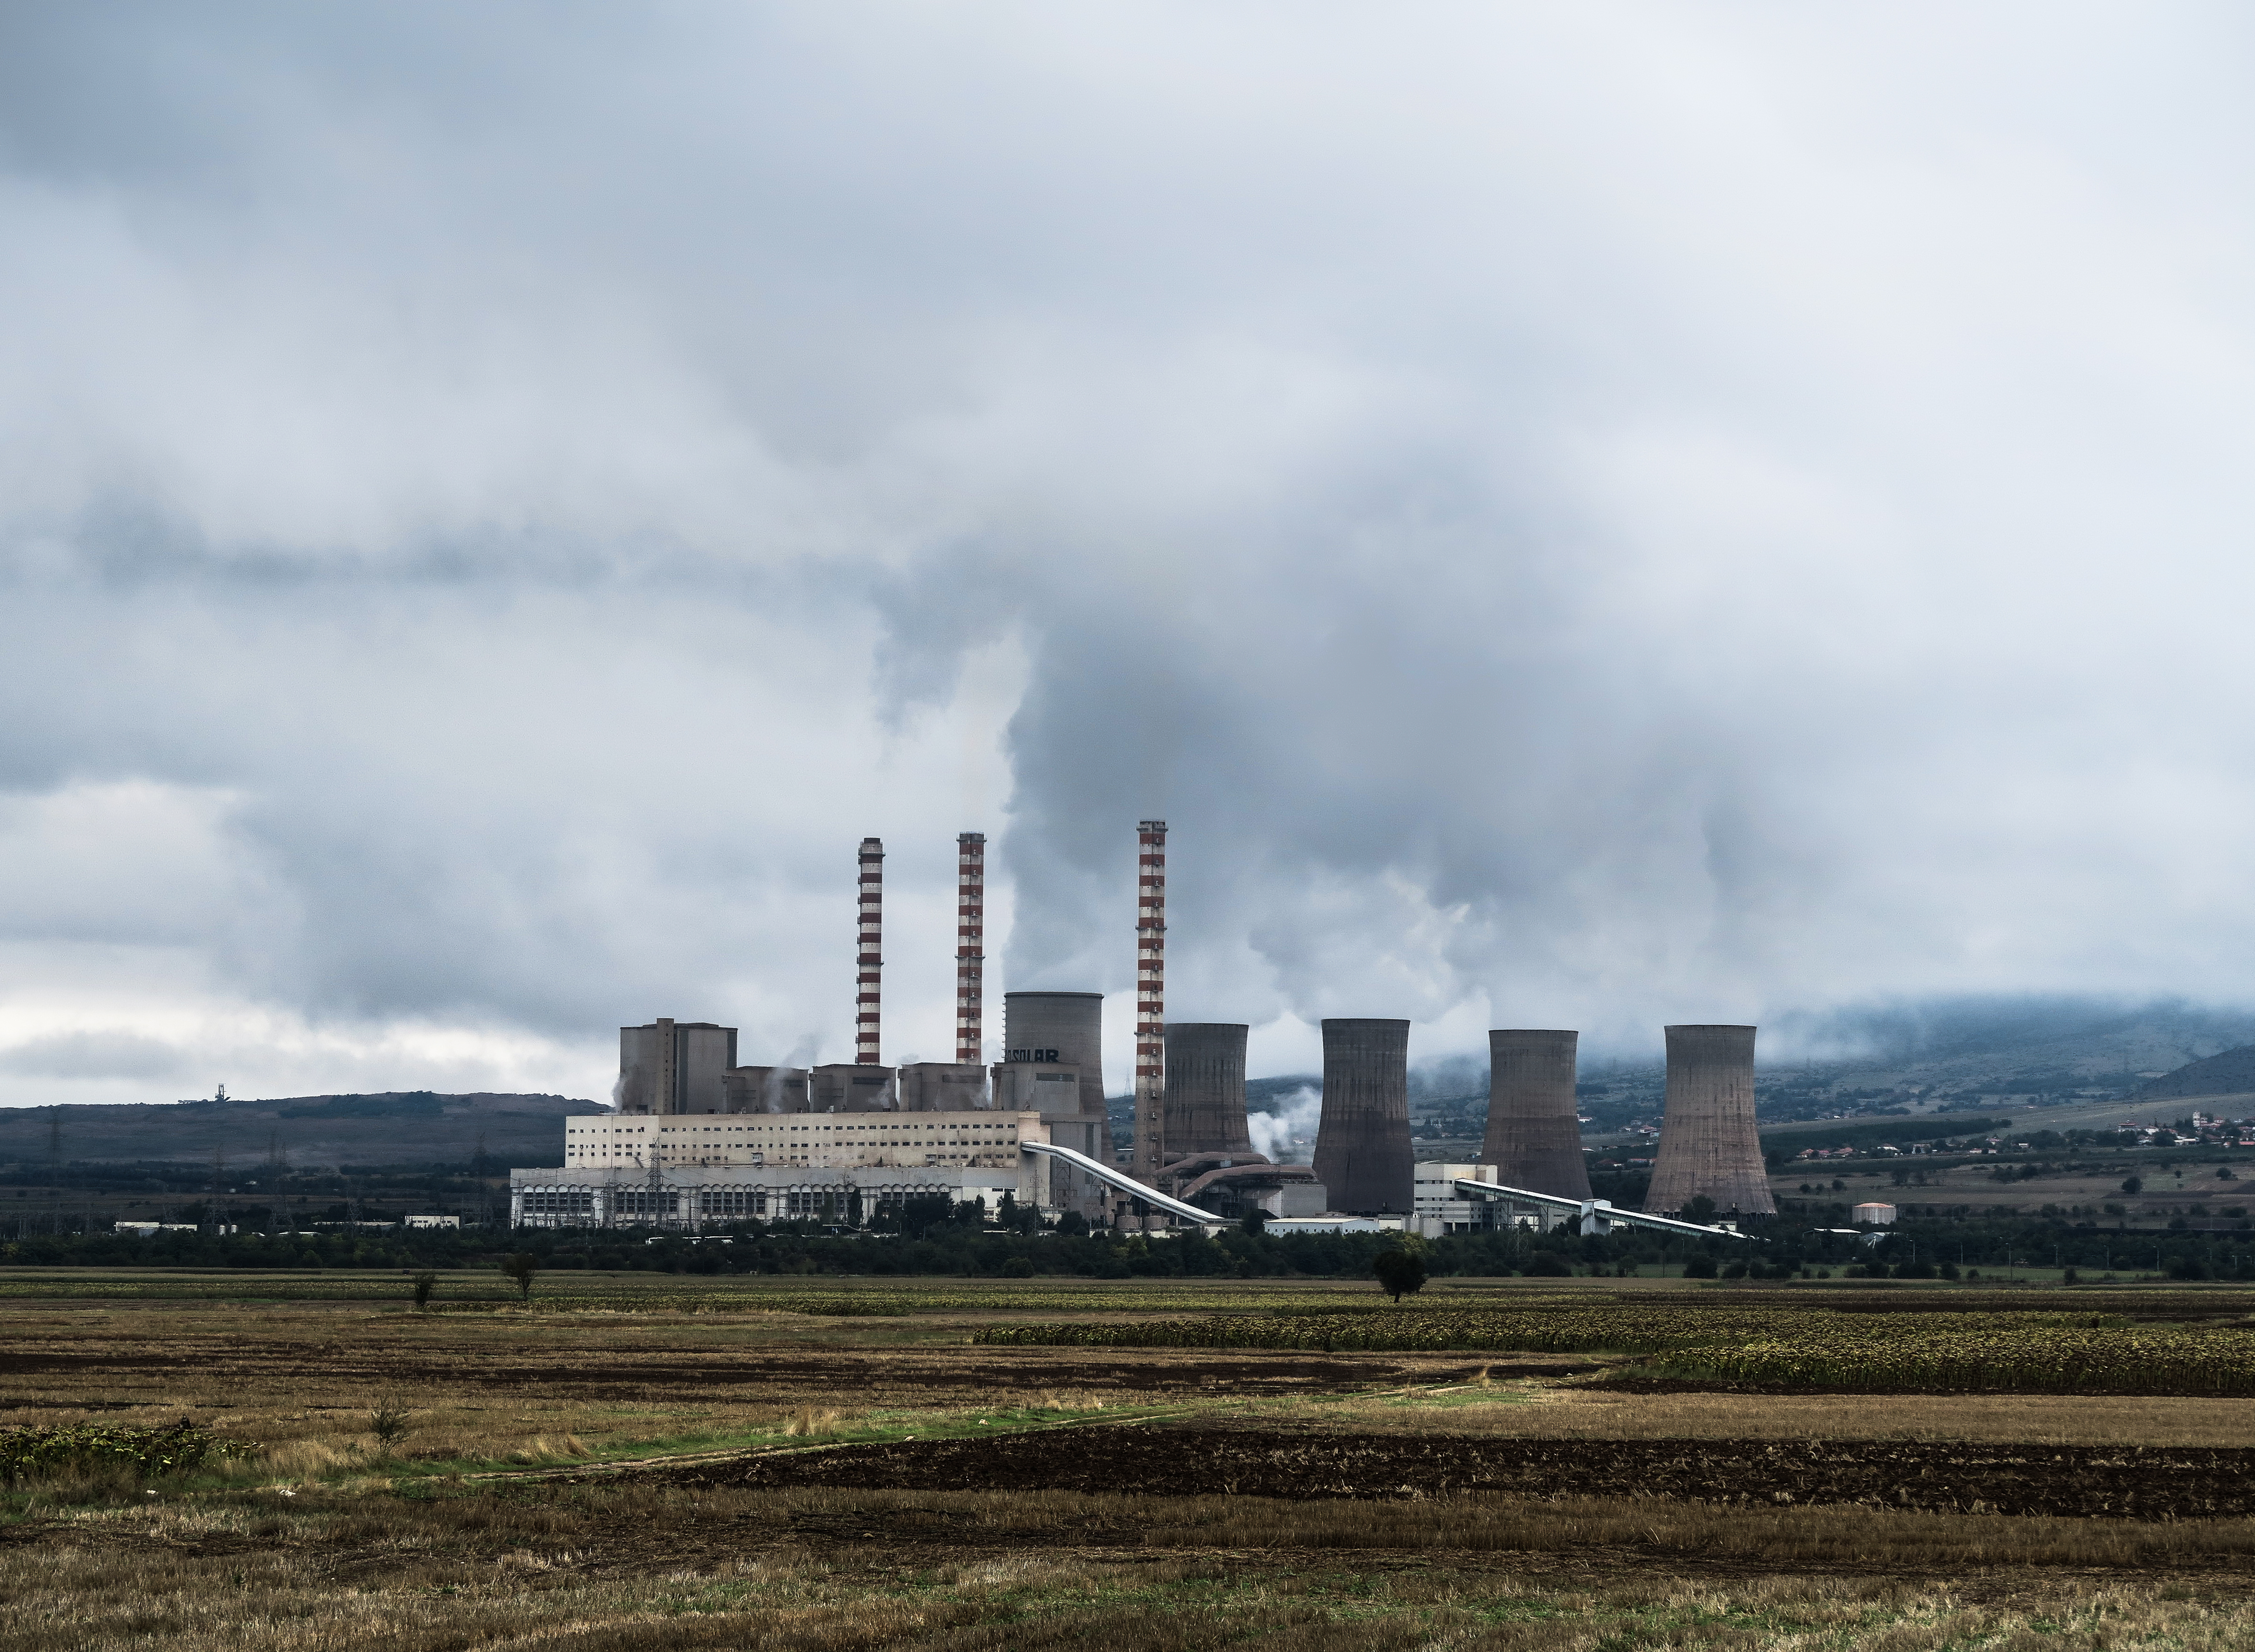
grass, horizon, cloud, sky, technology, skyline, field, steam, wind, building, smoke, environment, tower, factory, industry, energy, power, smog, production, pollution, refinery, fuel, natural gas, nuclear power plant, power station, air pollution, fossil fuel, atmosphere of earth, outdoor structure, electronics accessory